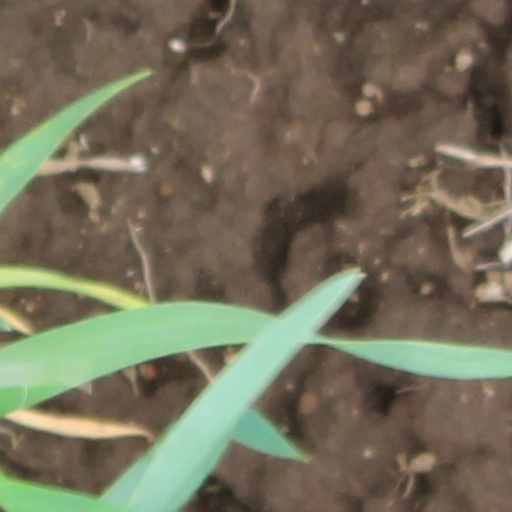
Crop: wheat